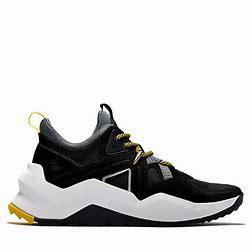
Brand: Timberland
Model: Madbury